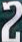
Number: 2